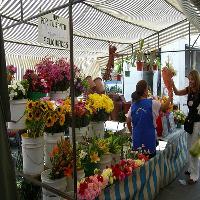
Weather: cloudy or overcast